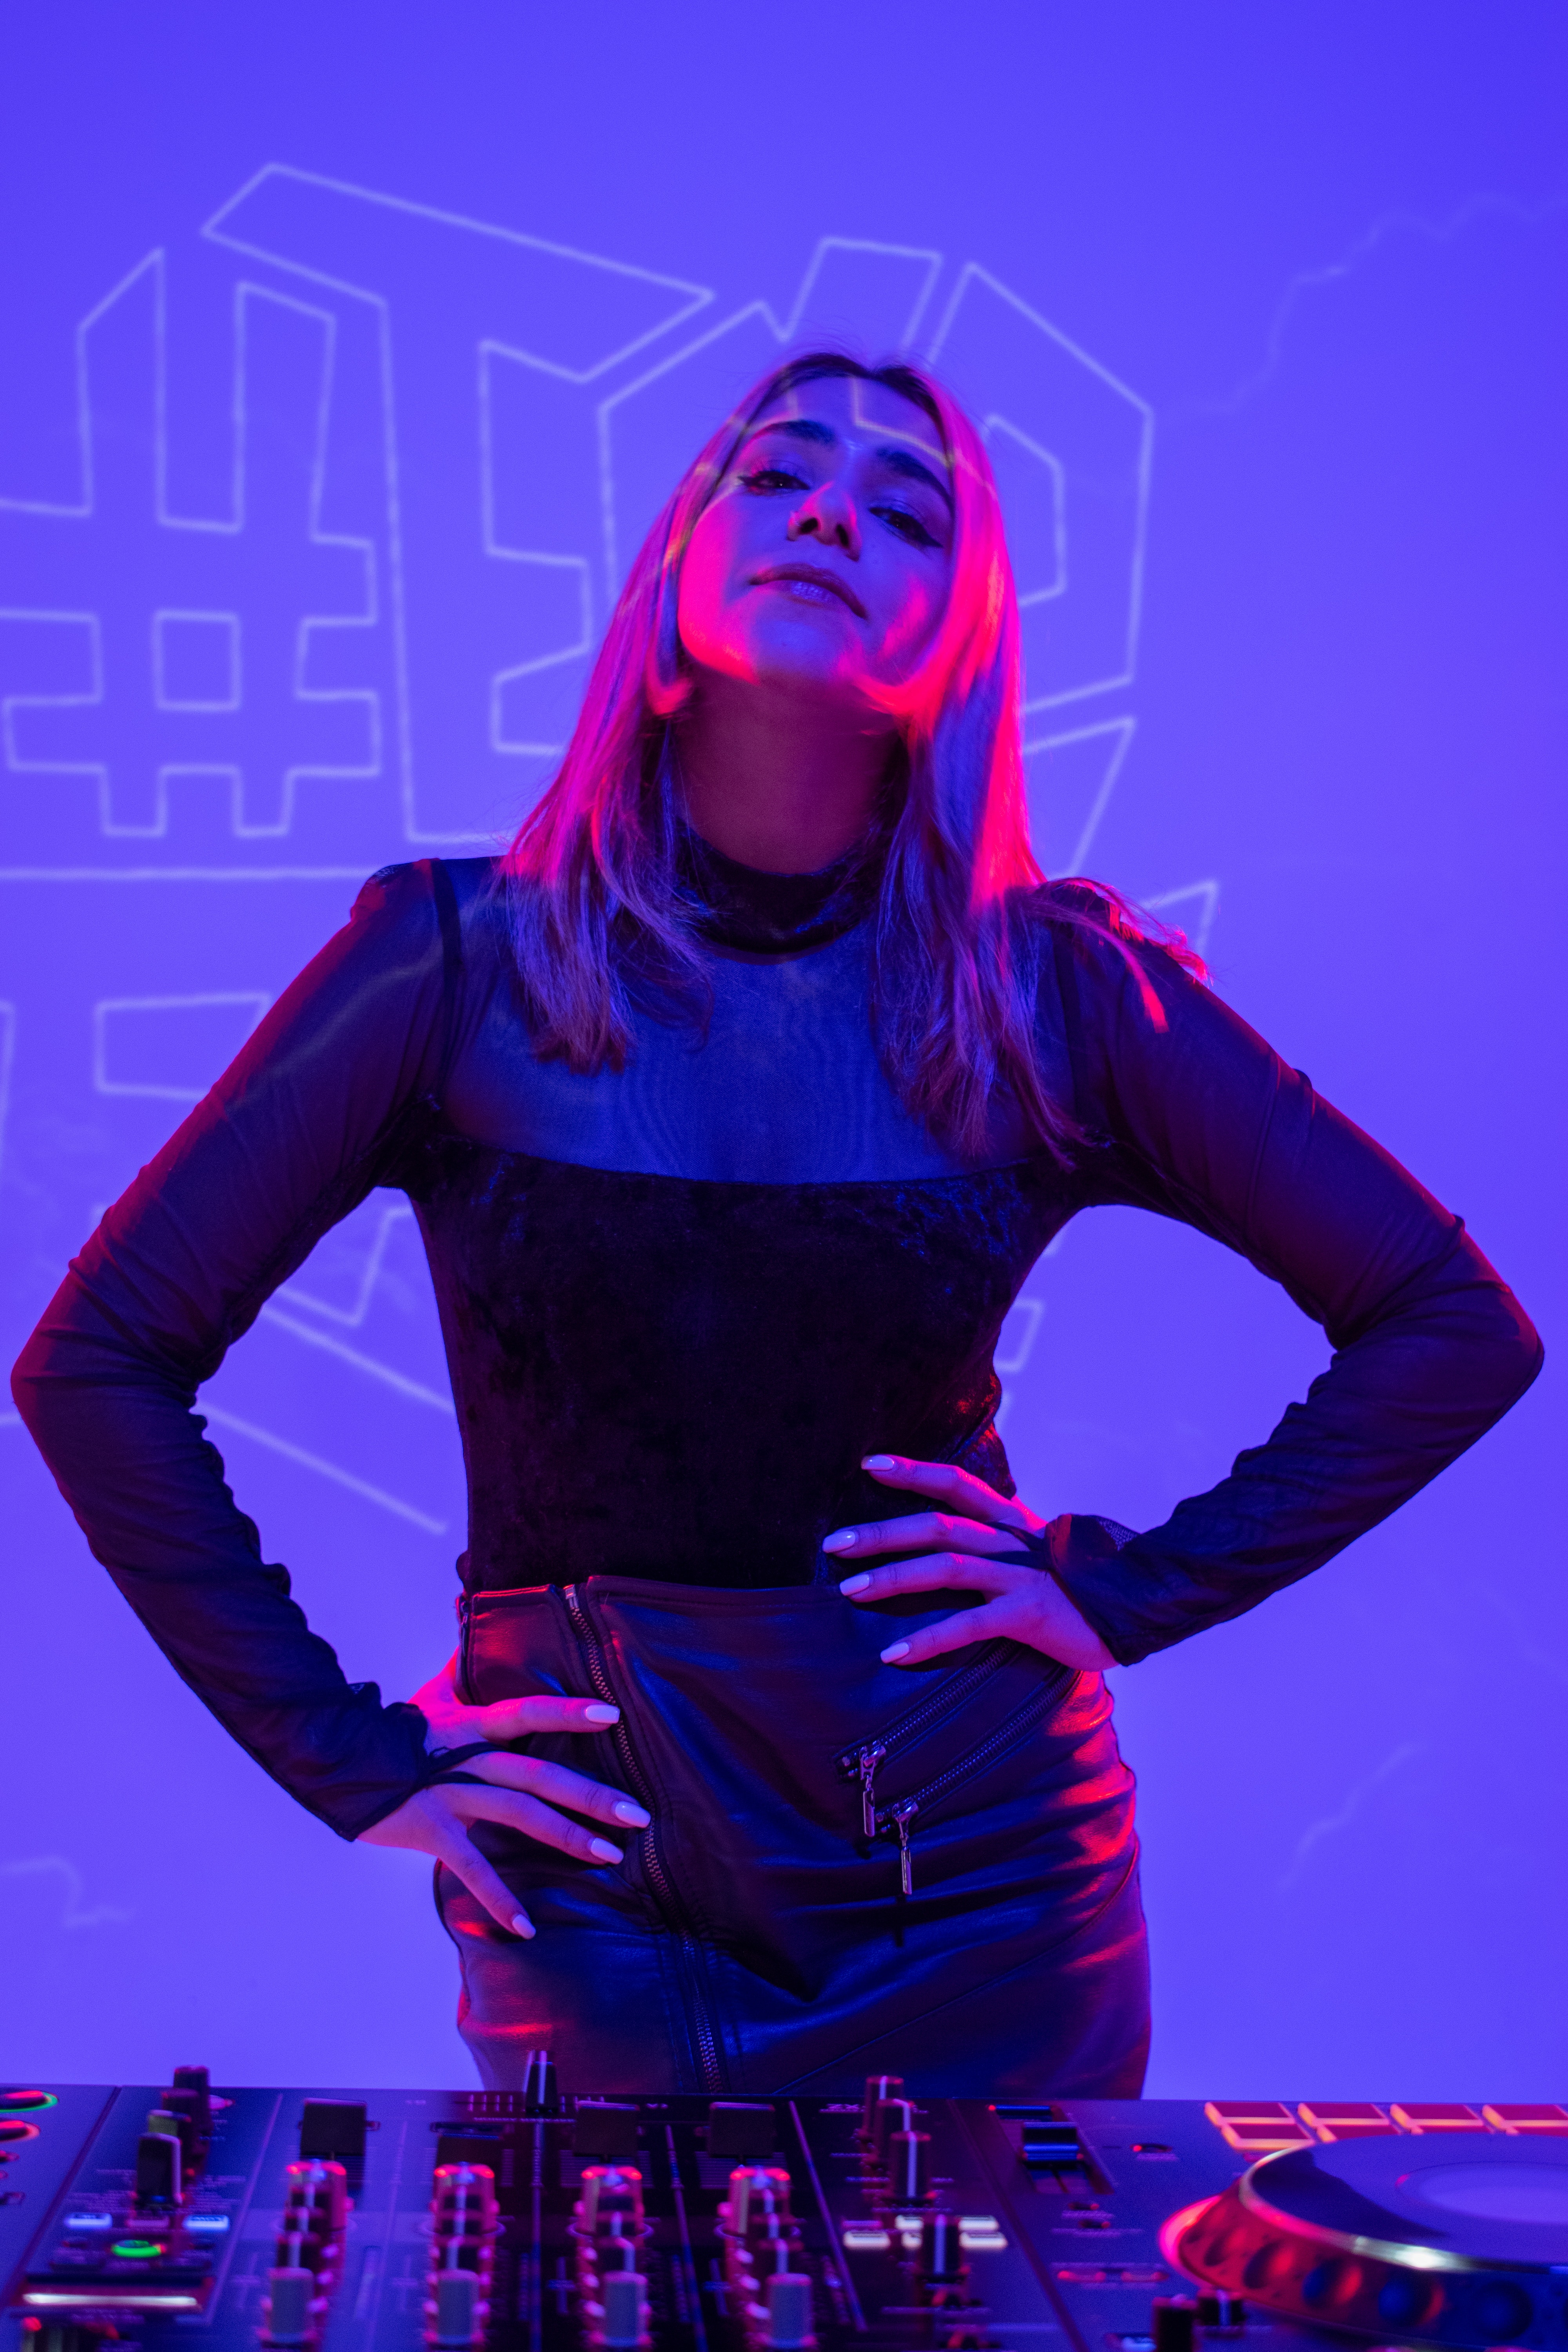
woman, purple, blue, sleeve, flash photography, violet, pink, entertainment, magenta, red, performing arts, fashion design, electric blue, Visual effect lighting, thigh, neon, event, performance art, art, darkness, graphics, fictional character, performance, music artist, graphic design, font, artist, flesh, eyewear, illustration, fun, sitting, cg artwork